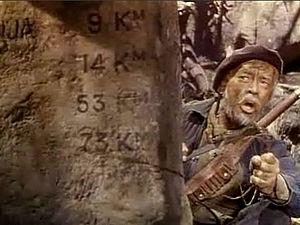
Vladimir Sokoloff est un acteur d'origine russe, de son nom complet Vladimir Aleksandrovitch Sokoloff, né à Moscou le 26 décembre 1889, mort d'une attaque cérébrale à West Hollywood le 15 février 1962.